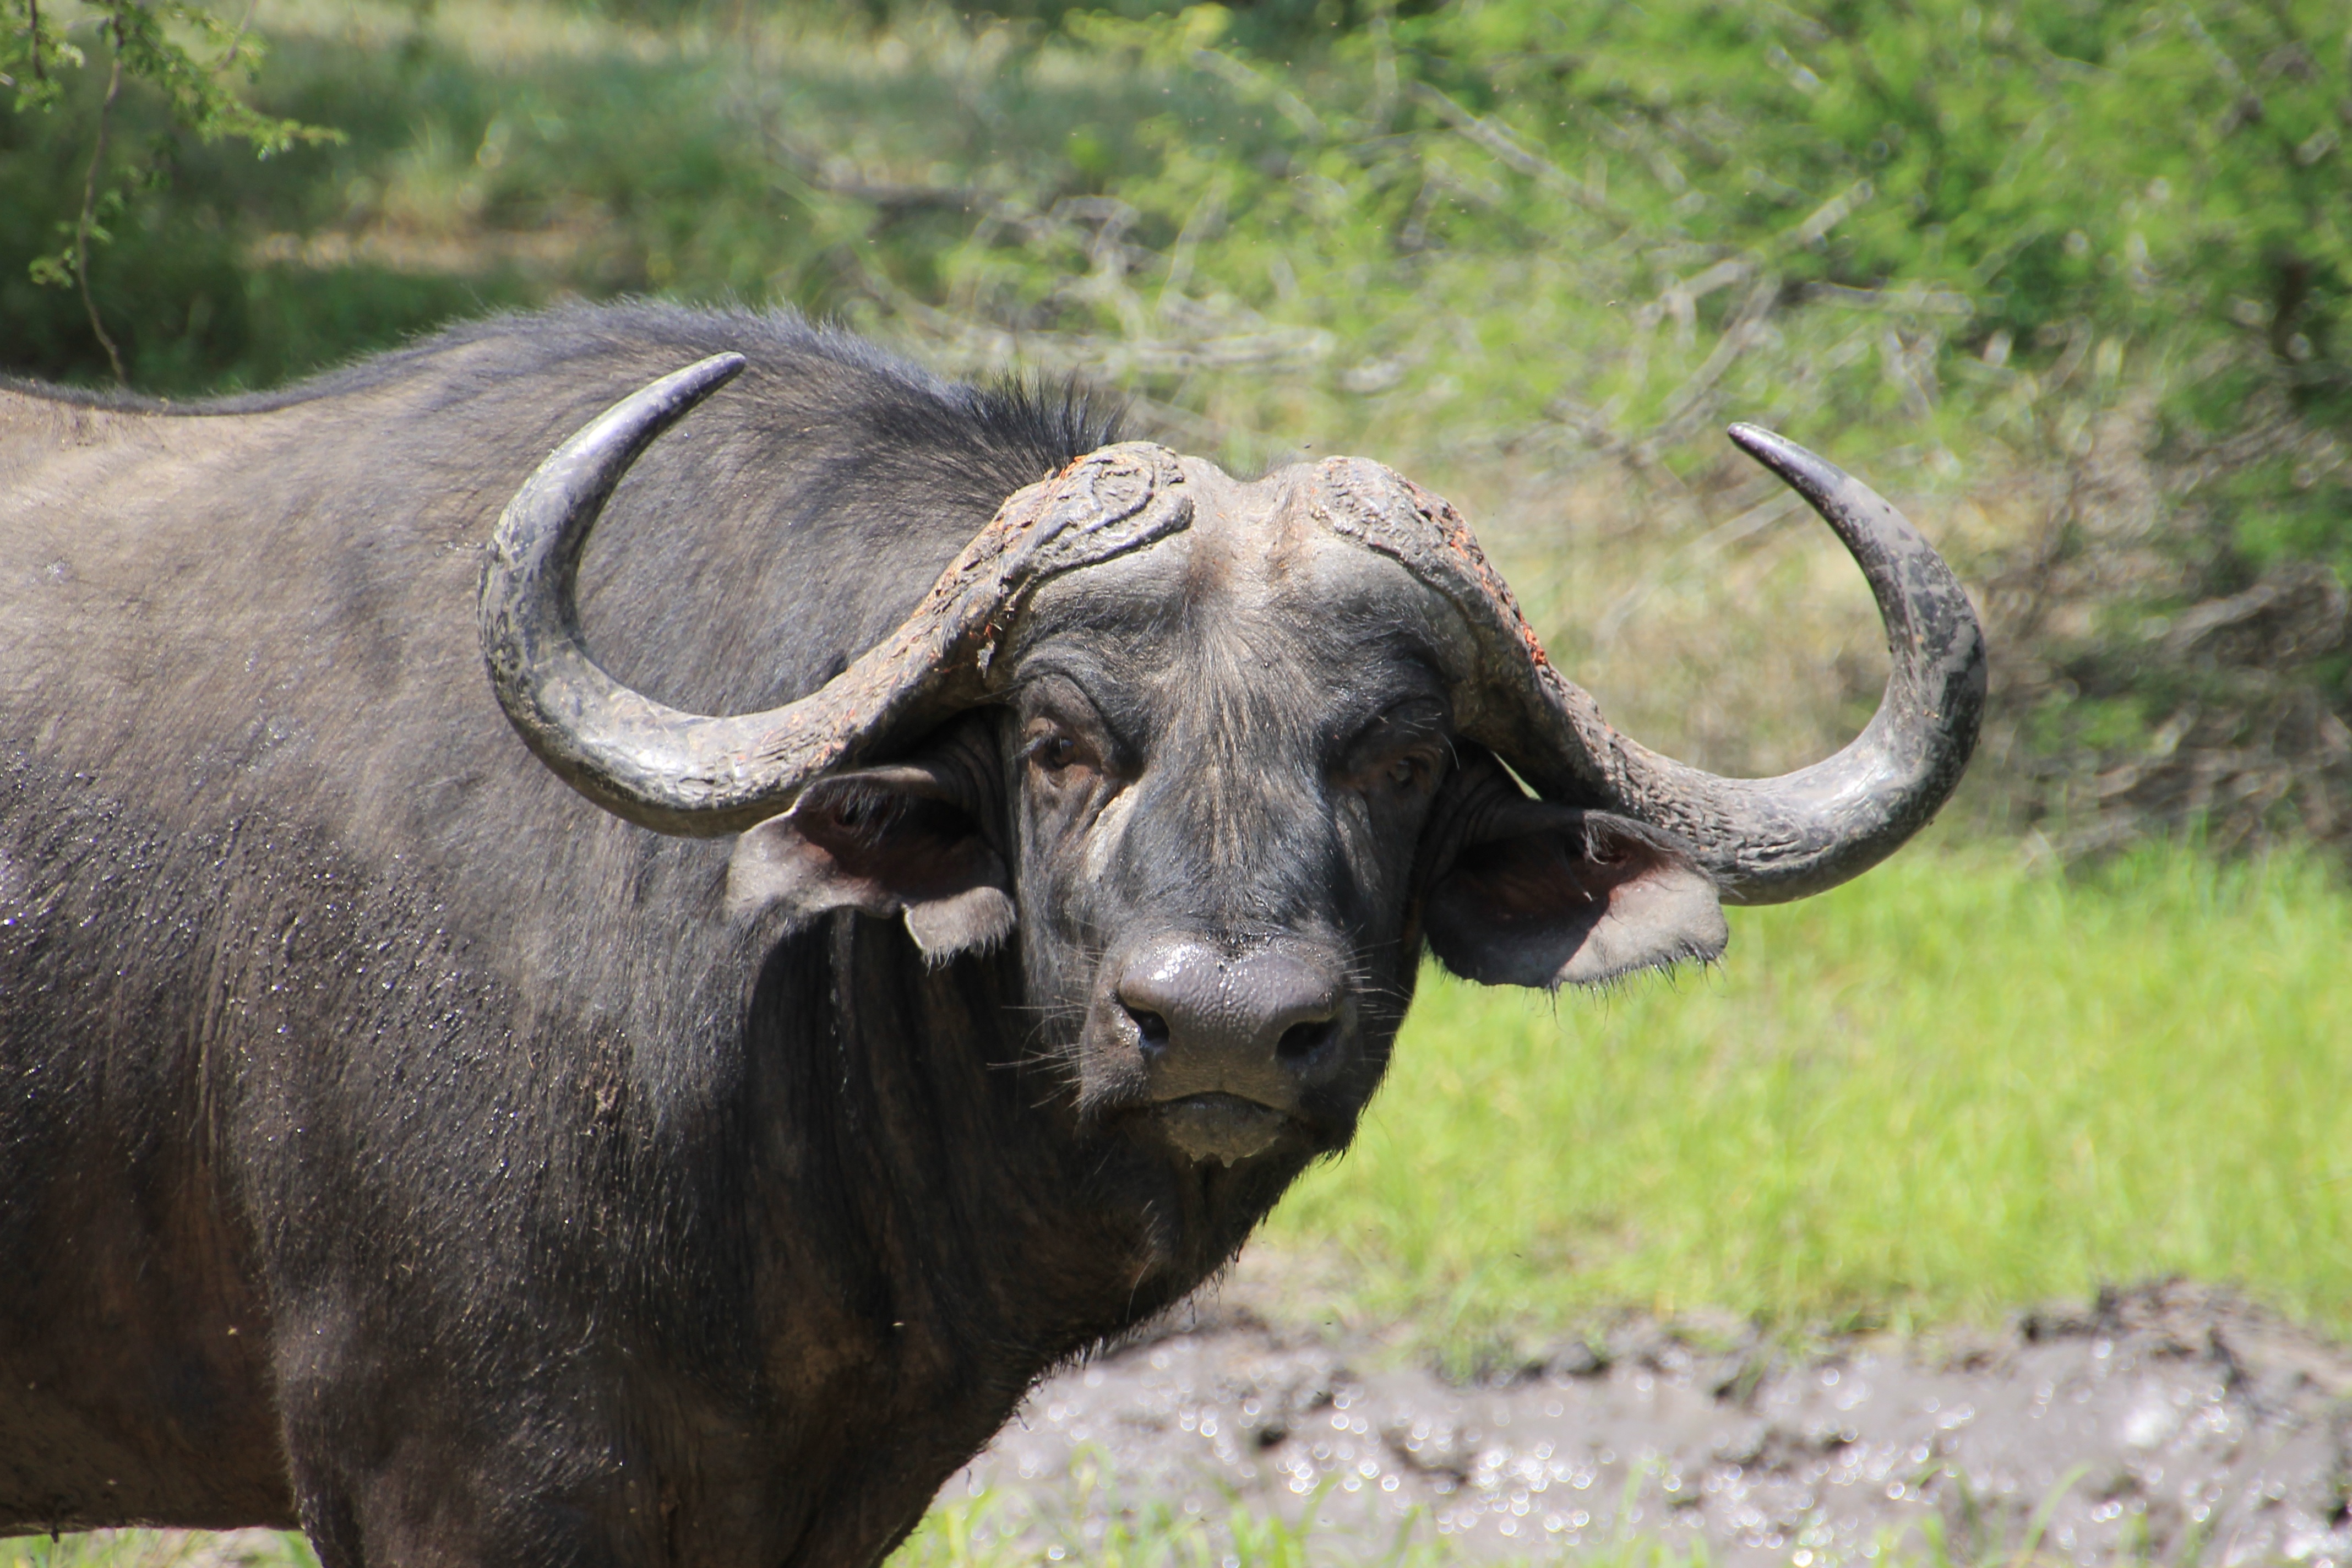
adventure, wildlife, zoo, horn, africa, mammal, national park, fauna, bull, vertebrate, safari, buffalo, water buffalo, outdoor recreation, kruger national park, krueger, cattle like mammal, cow goat family, working animal